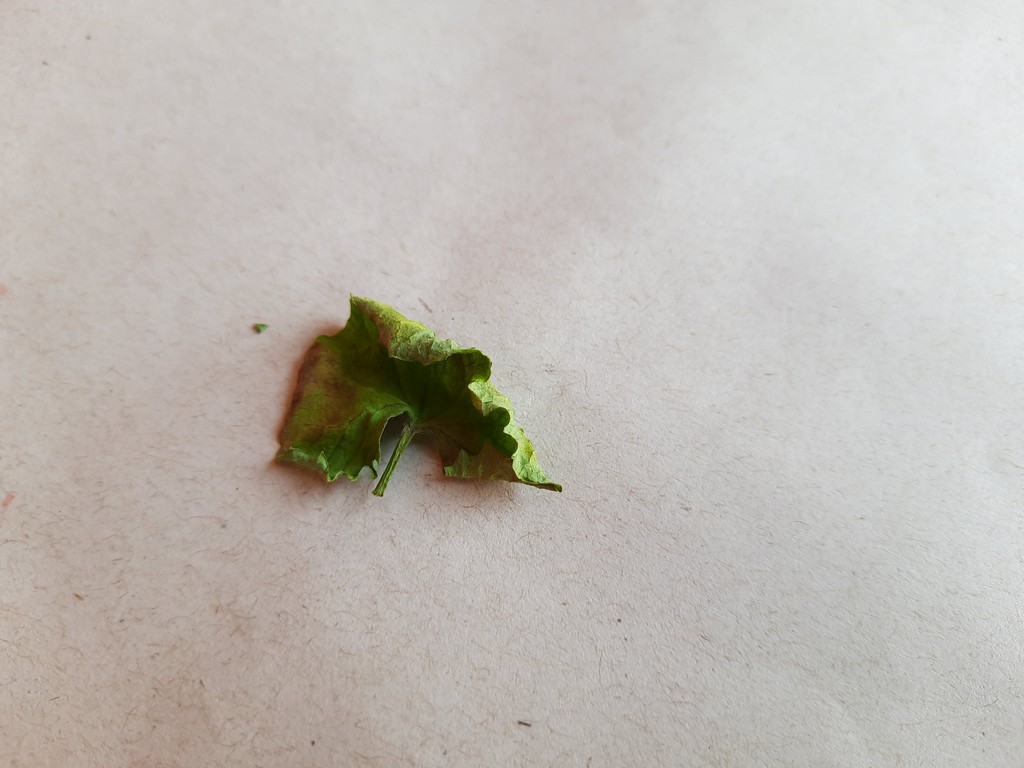
Label: Dried